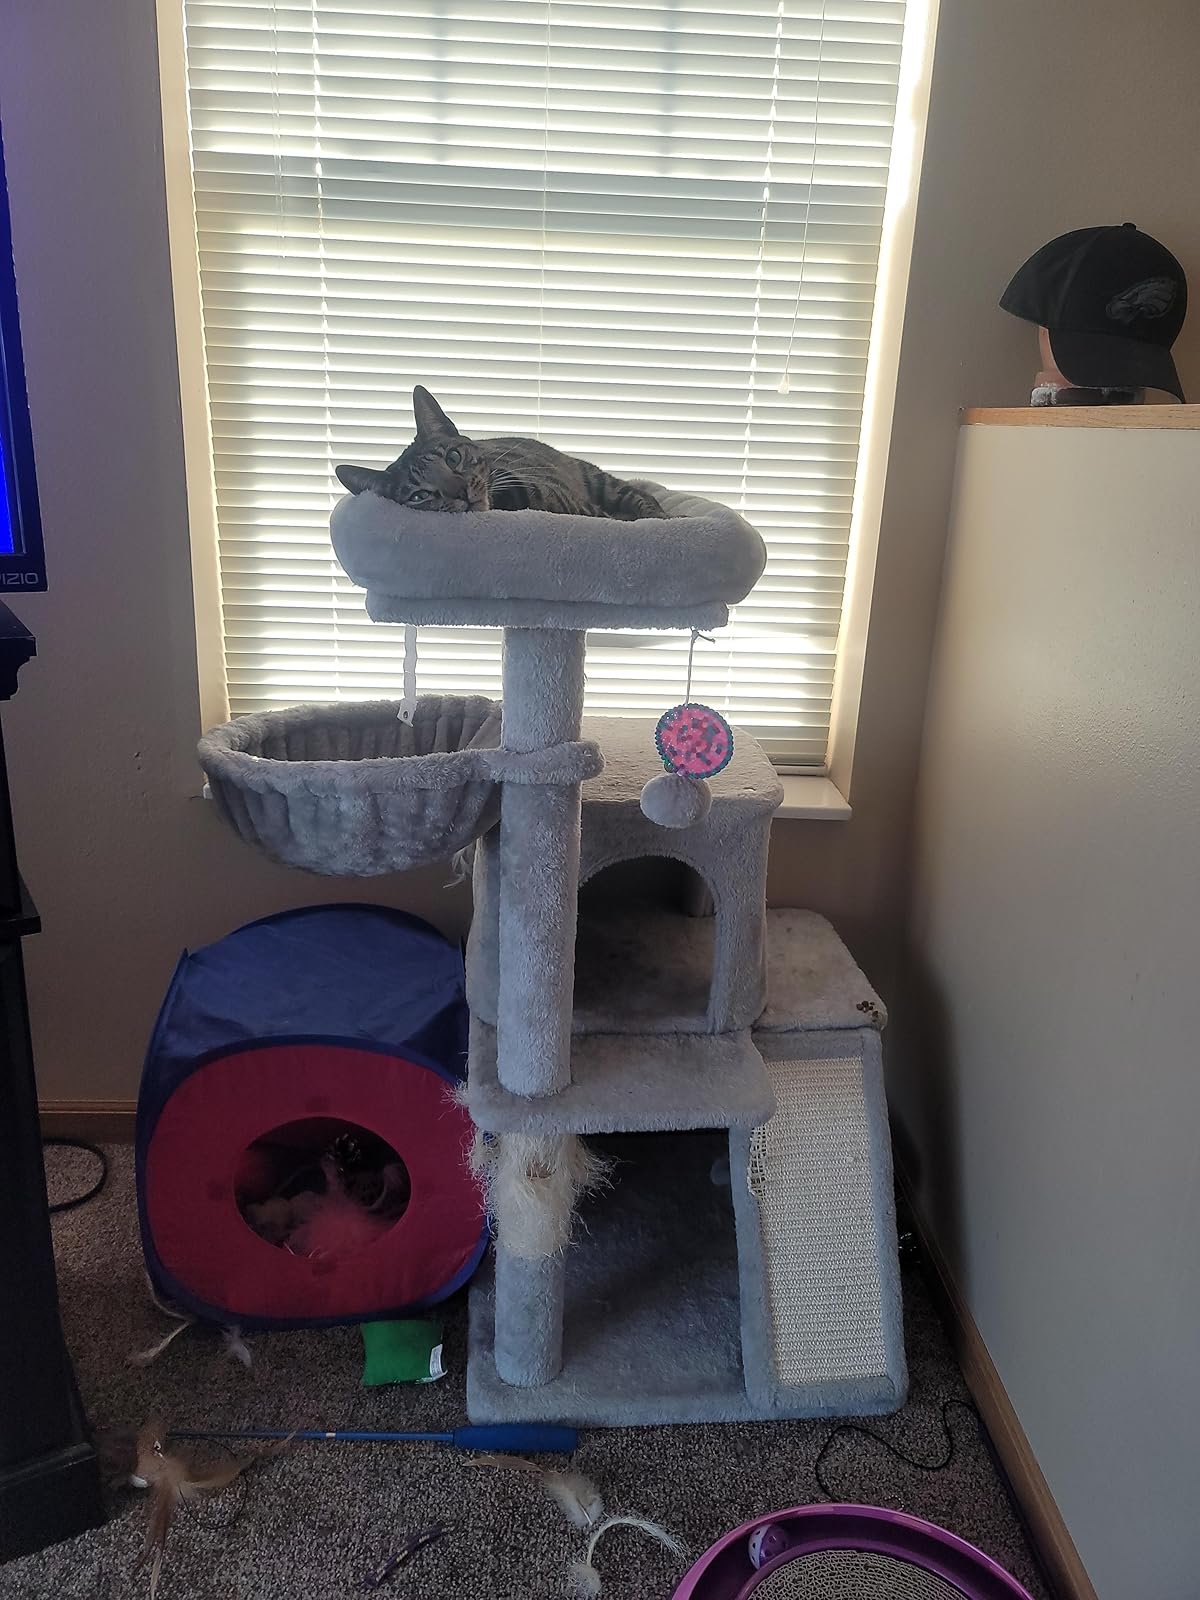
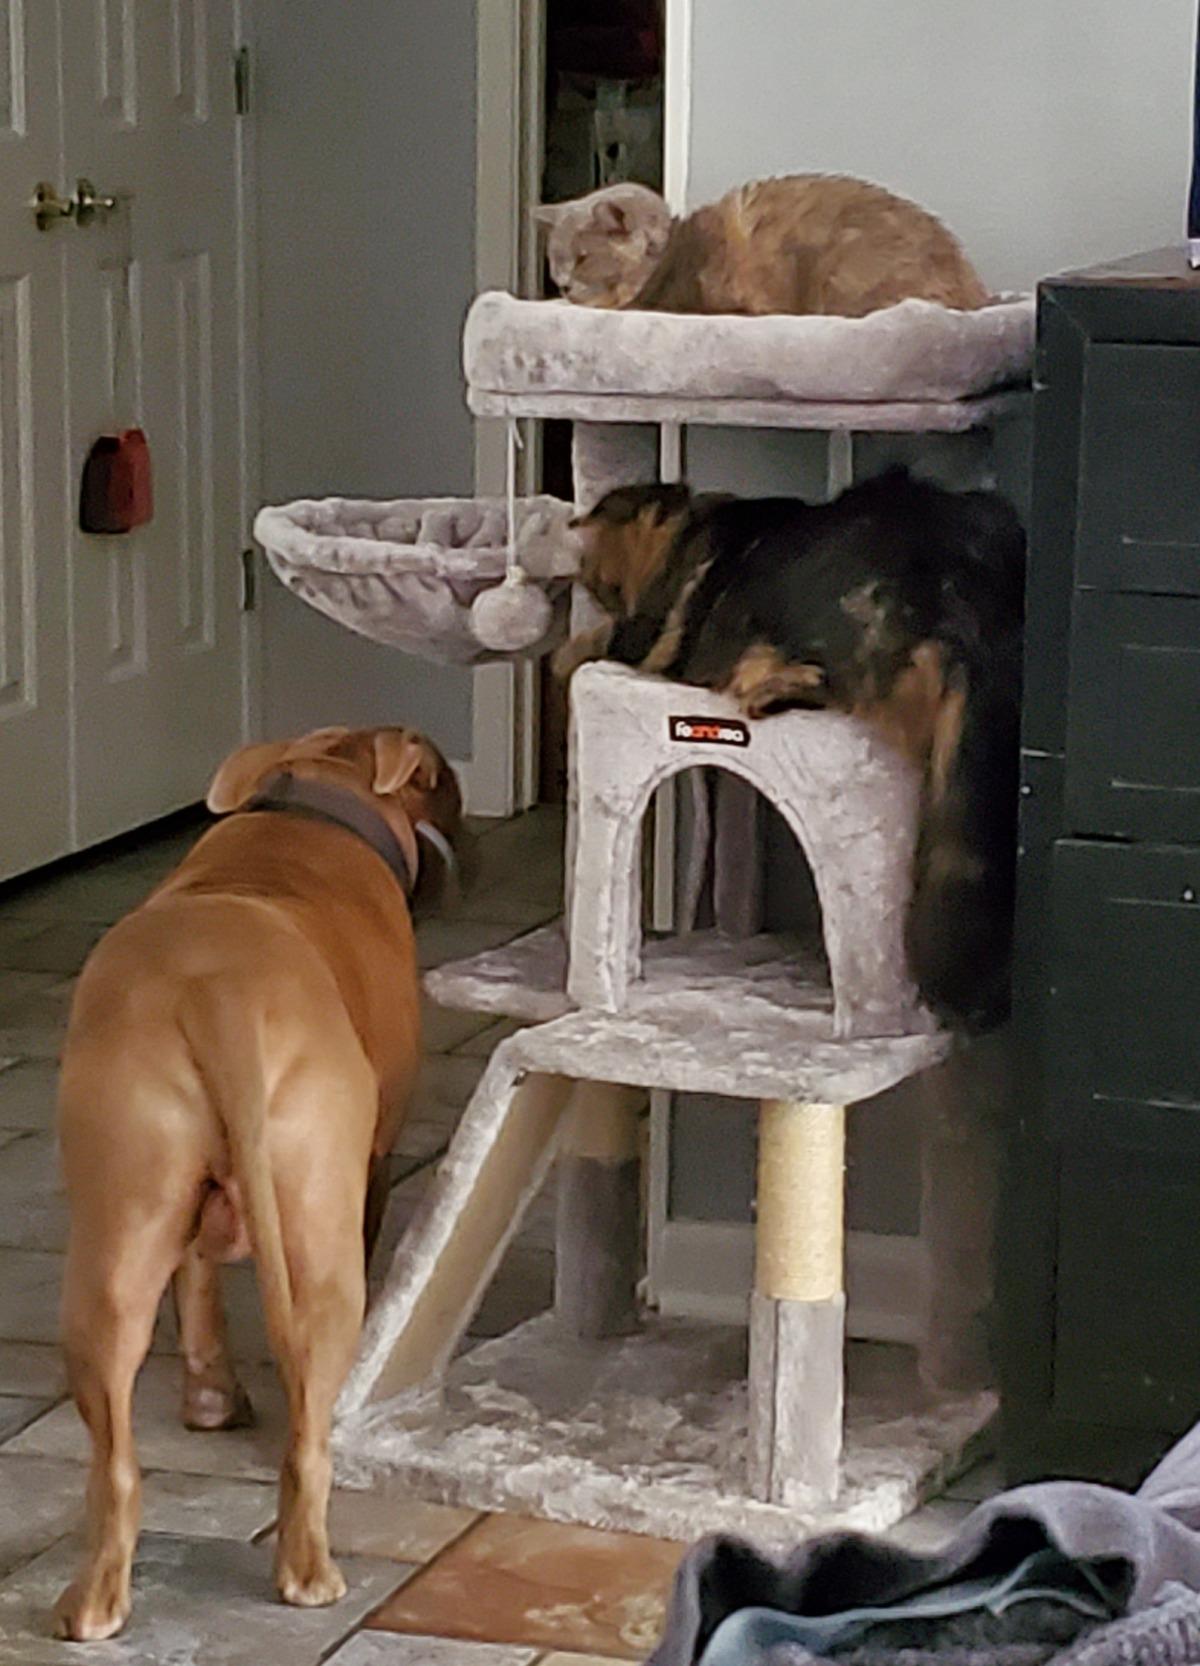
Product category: items_cat tree
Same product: yes